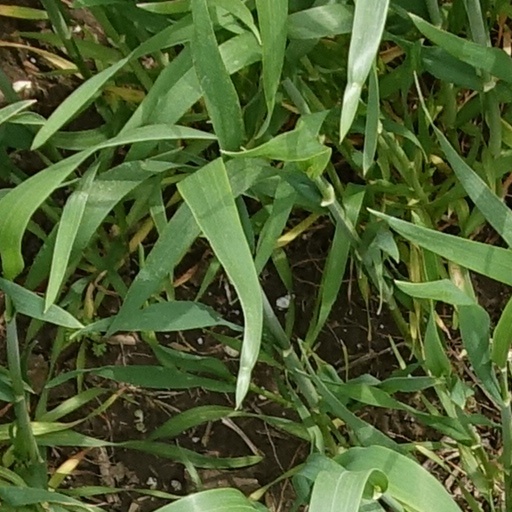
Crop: wheat